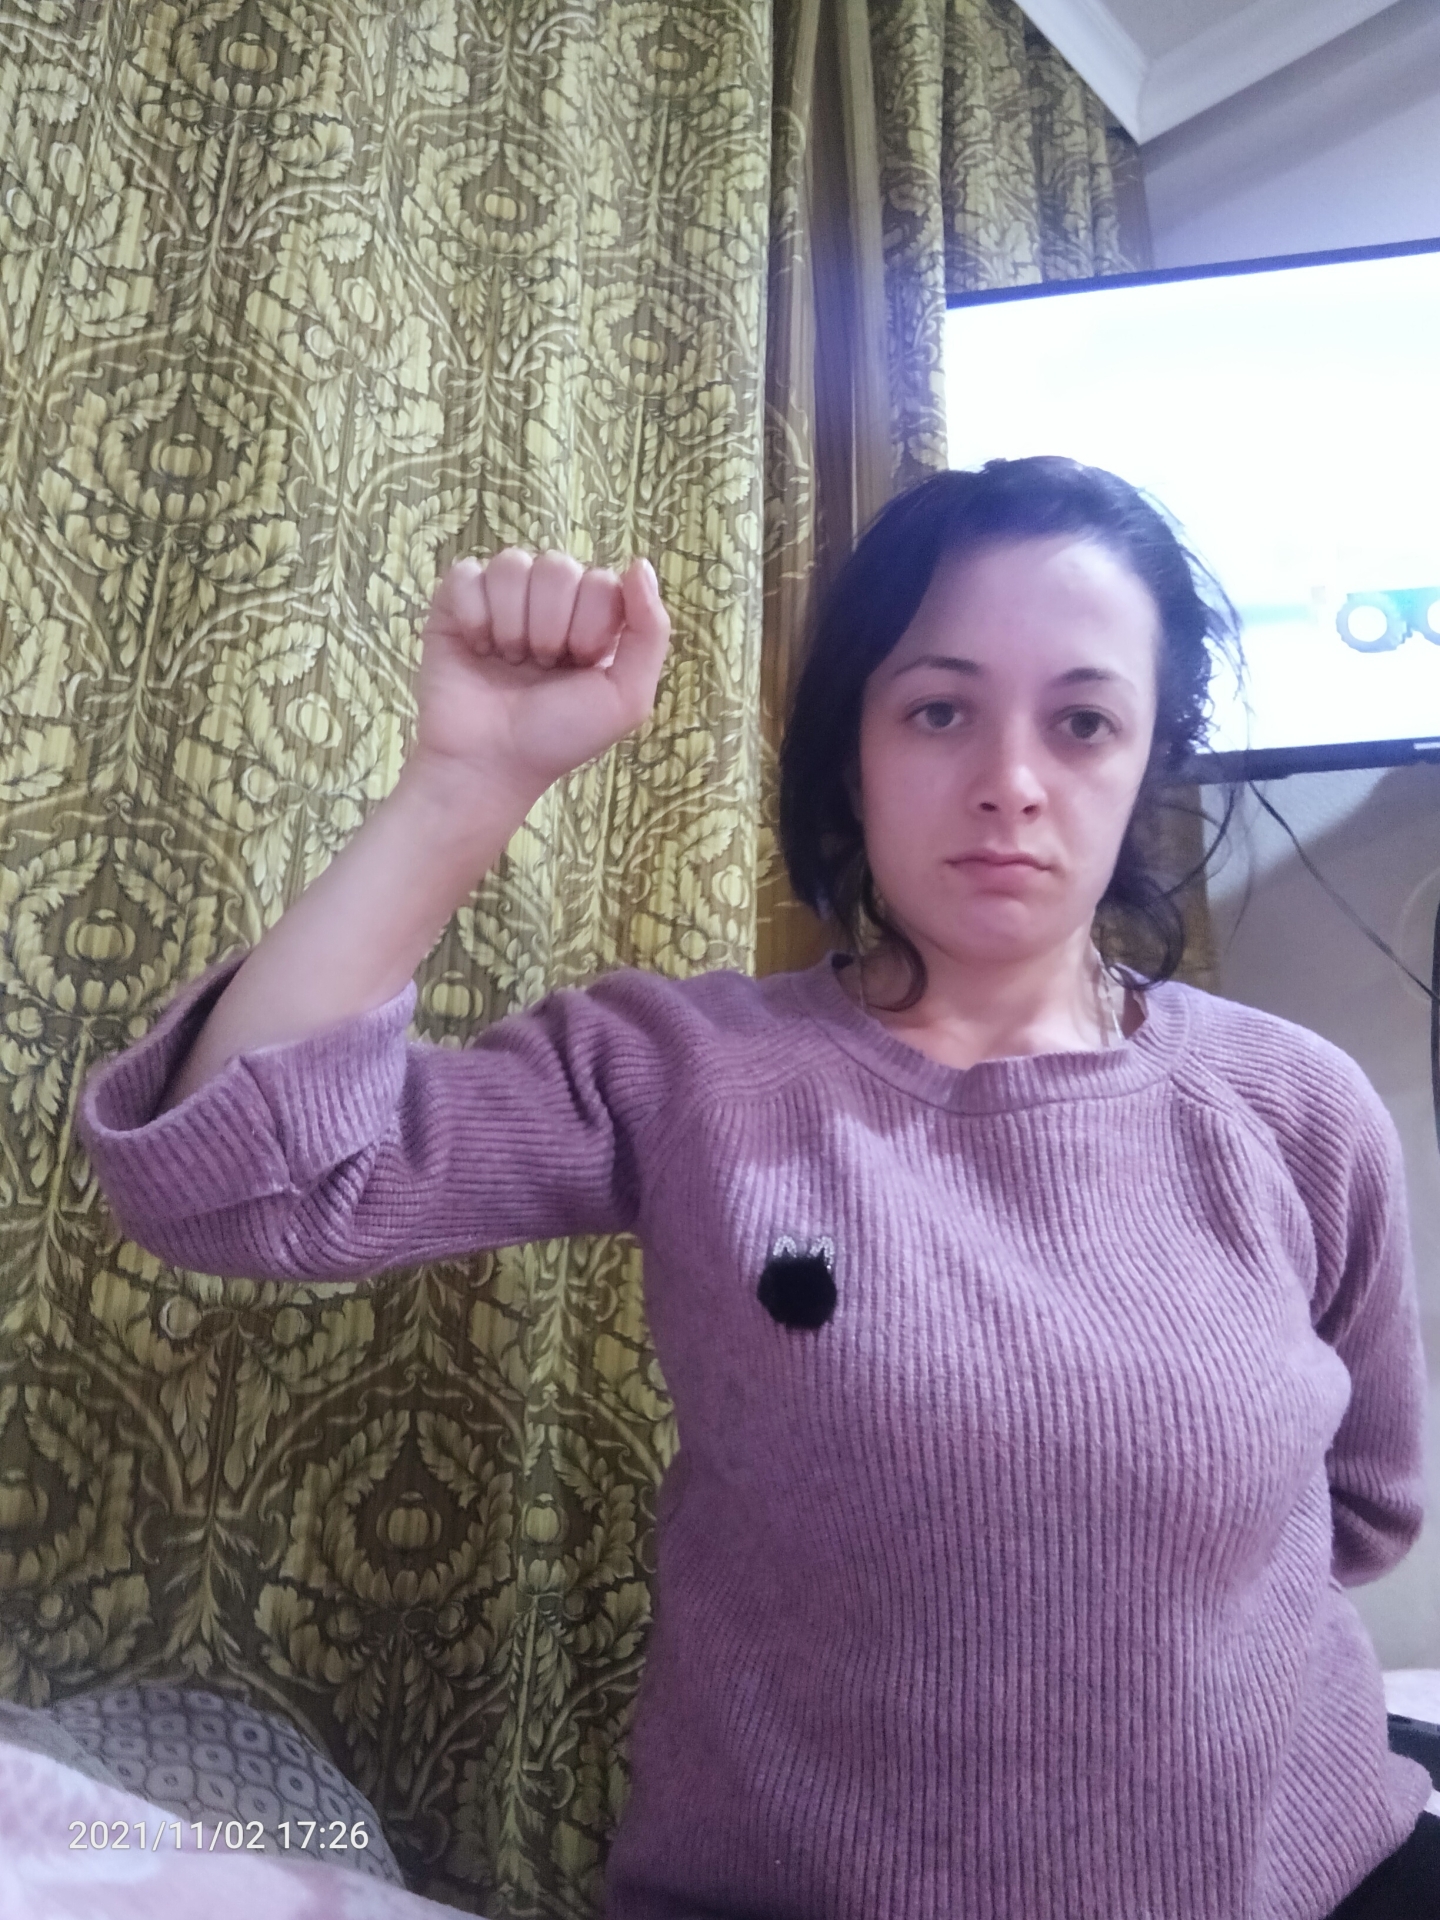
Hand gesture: fist